Shakedown (continuum mechanics)

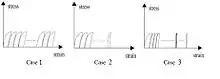
Shakedown cases in granular materials subjected to cyclic loading

If repeated loading on the granular induces stress beyond the yield surface, three different cases may be observed. In case 1 the residual strain in the materials increases almost without limit. This so-called “ratcheting” state is close to what can be predicted applying simple Mohr–Coulomb criterion to a cyclic loading. In the responses like case 2, residual strain in the materials grows to some extent, but at some stage the growth is stopped and further cyclic loading produces closed hysteresis loops of stress–strain. Finally in case 3 the growth of residual strain is practically diminishes when sufficient loading cycles are applied. Case 2 and case 3 are cases of plastic and elastic shakedown respectively.